Ontario Highway 410

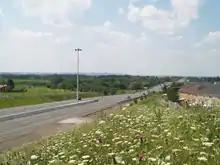
Highway 410 ends as Highway 10 begins.

On September 9, 2014, the MTO announced that Highway 410 would be widened to ten lanes from south of Highway 401 to Queen Street in Brampton by 2018. A C$156.7 million contract was awarded to Aecon Construction to expand the freeway by adding one general purpose and one High-occupancy vehicle (HOV) lane in each direction. A northbound collector lane will also be implemented between the Highway 401 on-ramps and the realigned off-ramp to Courtneypark Drive. In addition, two new ramps will be built at the partial interchange with Highway 401 and Highway 403, a directional ramp from Highway 401 eastbound to Highway 403 southbound and a loop ramp from Highway 403 northbound to Highway 401 westbound, thereby providing access to and from all directions.